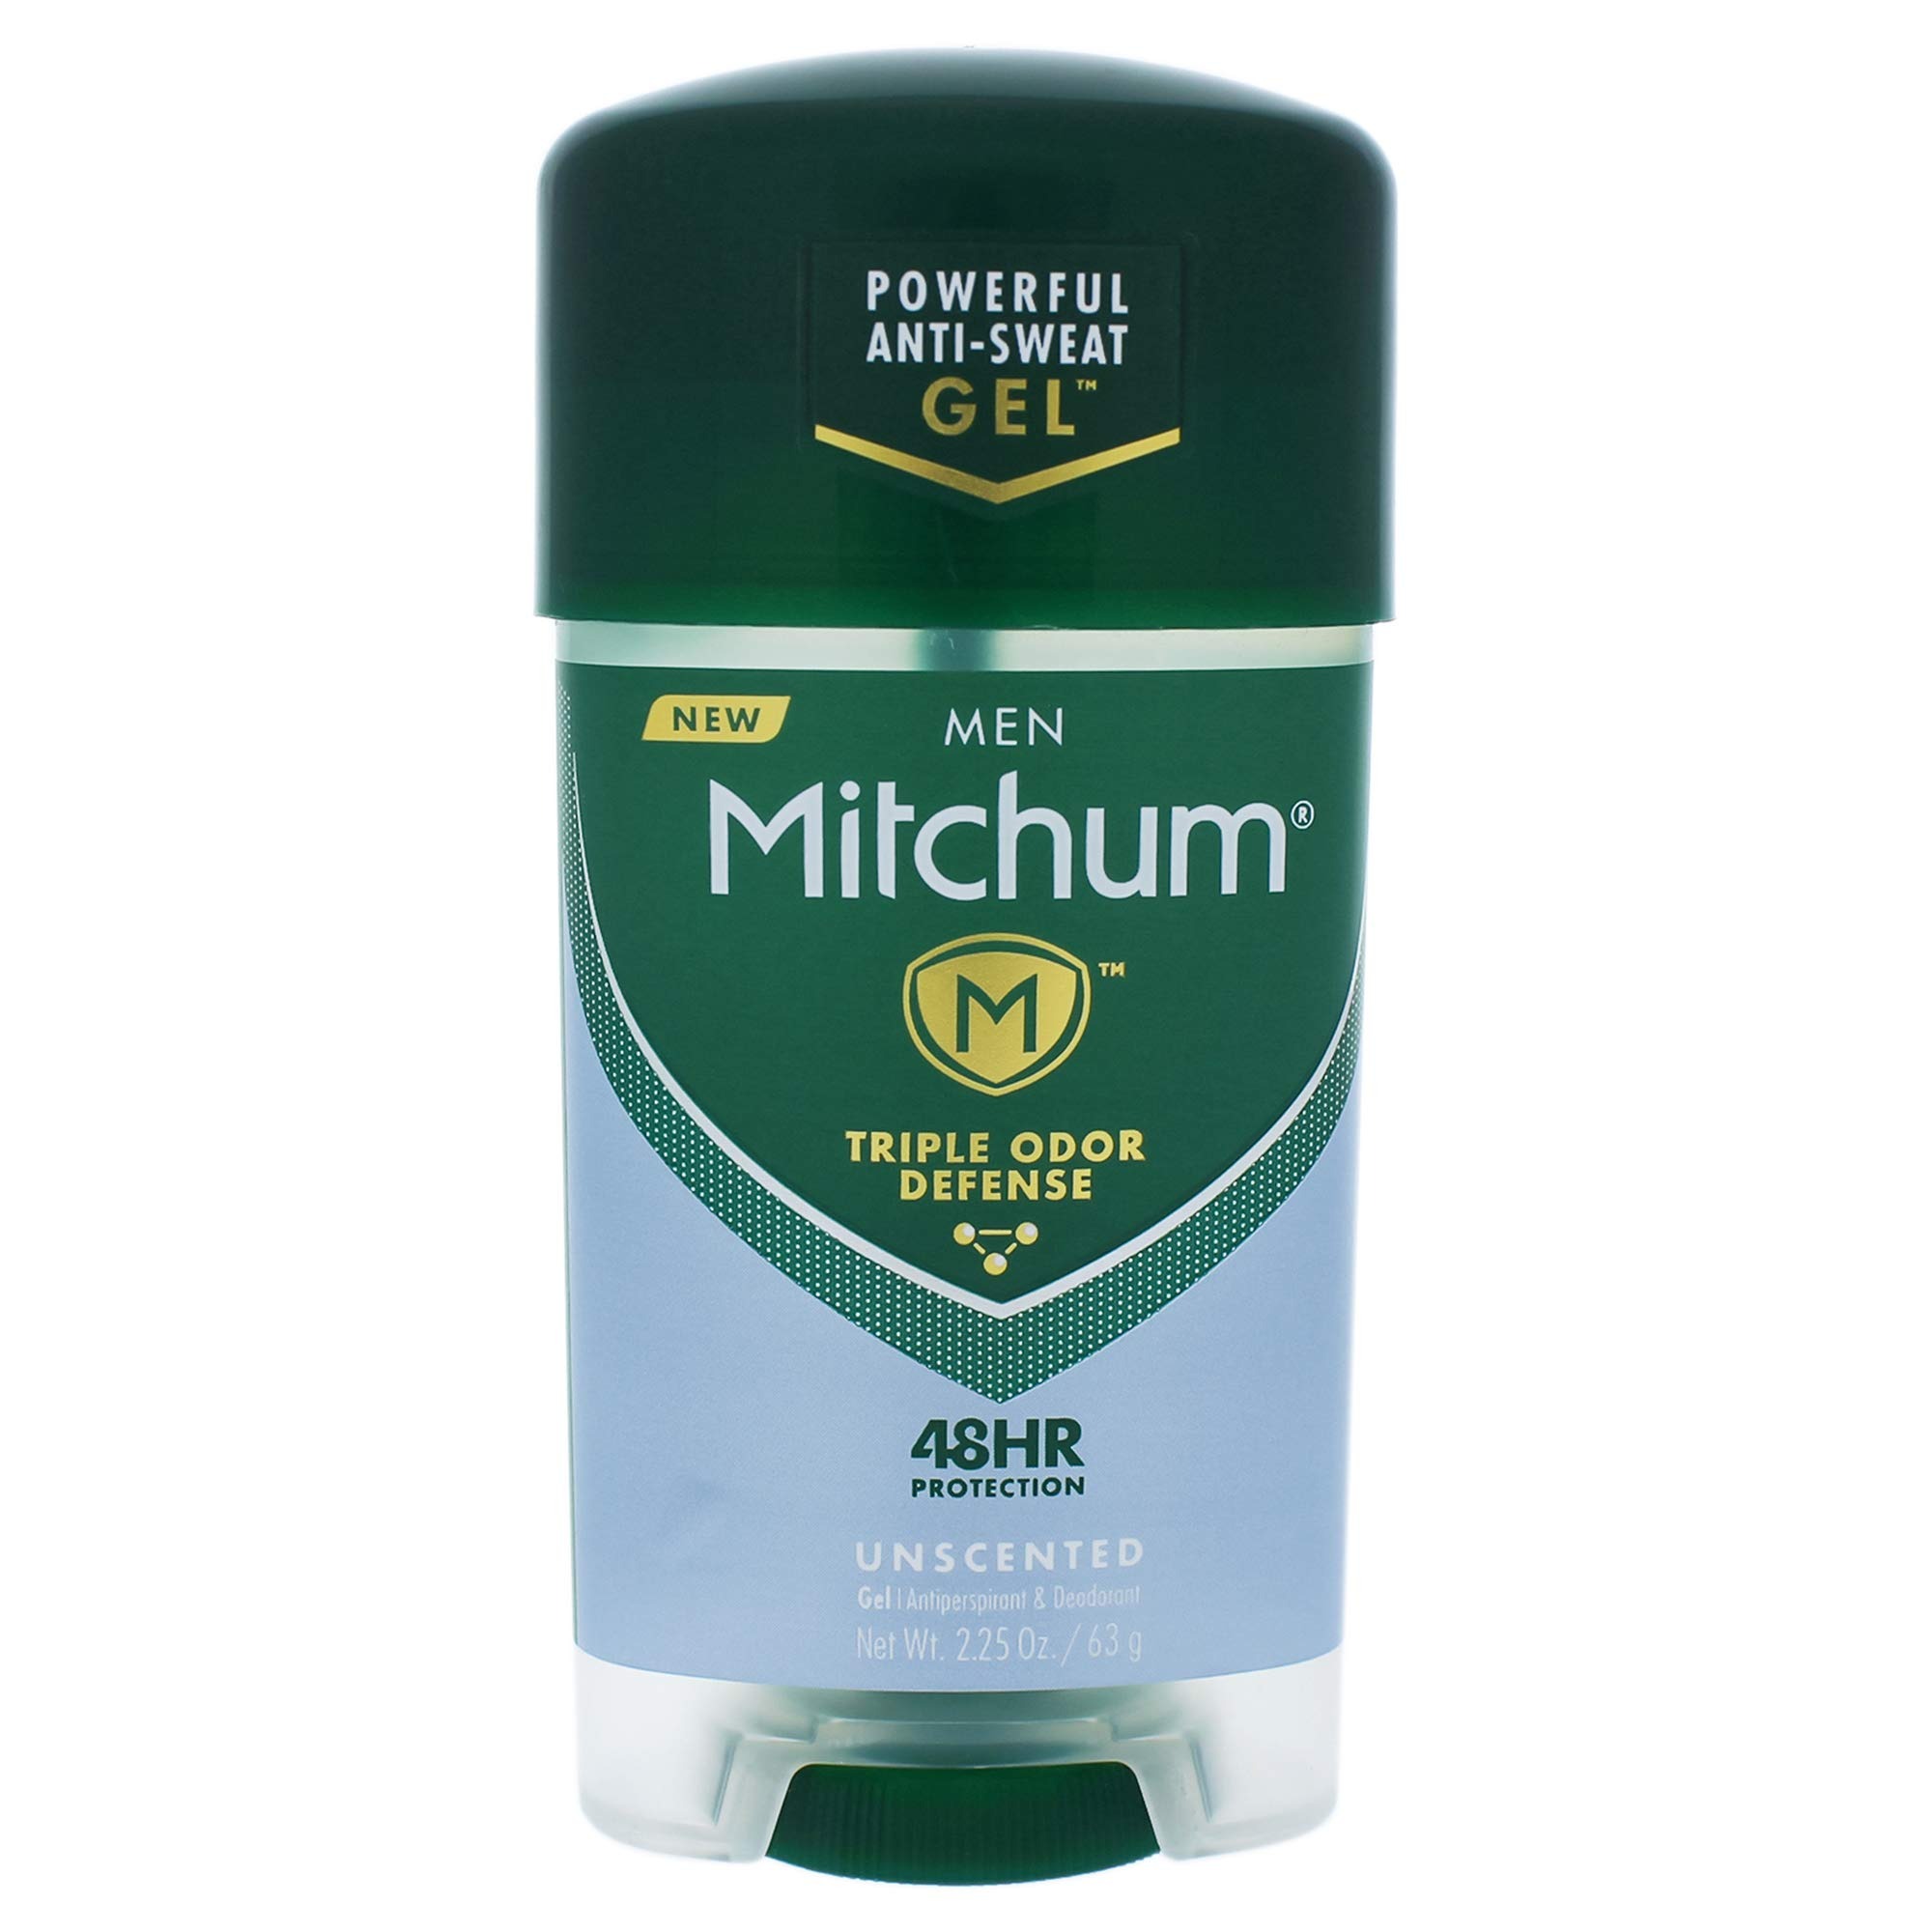
Item Name: Mitchum Clr Gel Unscnted Size 2.25z Mitchum Unscented Clear Gel Anti-Perspirant & Deodorant
Bullet Point 1: Maximum wetness protection
Bullet Point 2: Keeps you feeling dry and comfortable for 48 hours
Bullet Point 3: Quick-drying
Value: 2.0
Unit: -

Price: 6.89